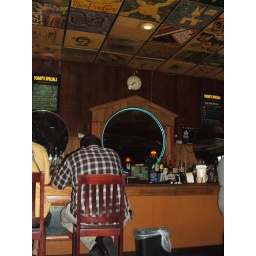
Renowned, iconographic blue (argon) circular tubing around bar mirror.